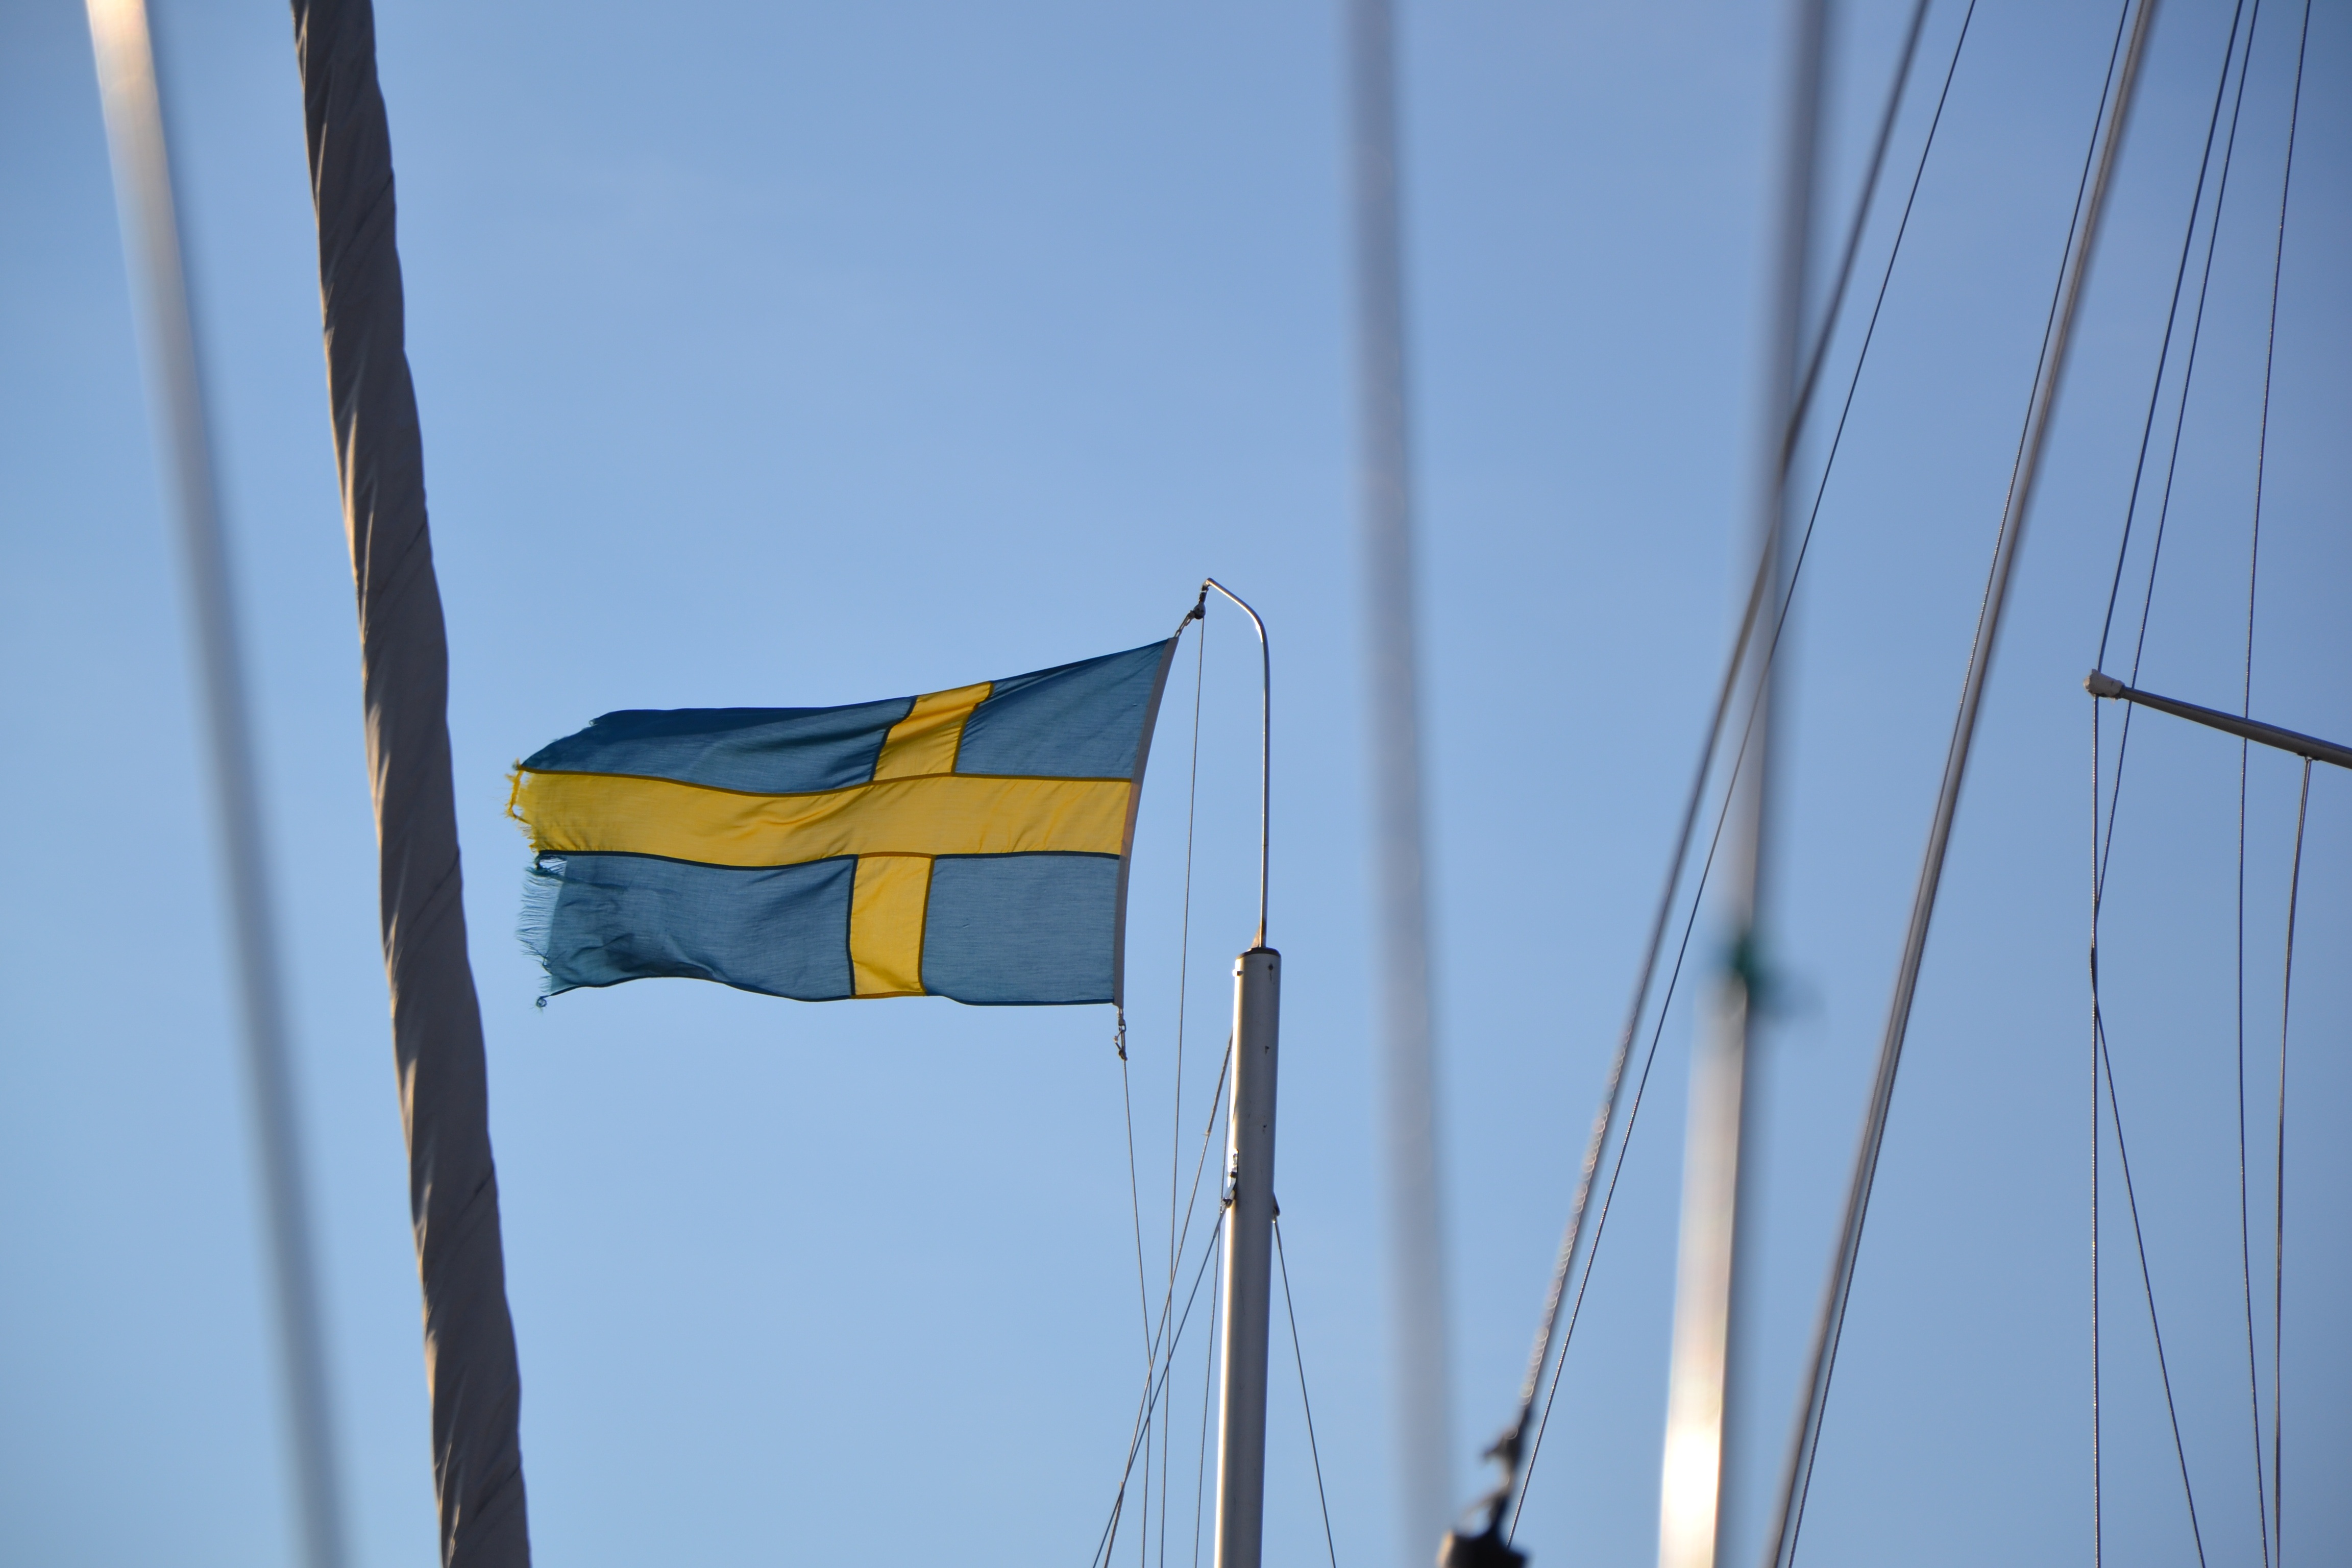
sky, wind, line, vehicle, mast, flag, blue, electricity, sail, sweden, swedish flag